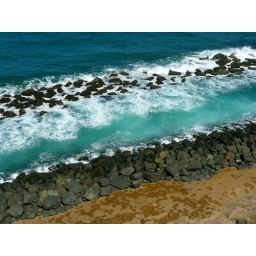
Rock lines on the outer edges of El Morro contrasted by the clear green waters of the Atlantic ocean.